Tremore

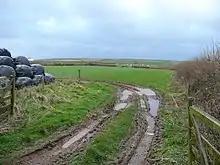
A field near Tremore

Tremore is a small hamlet in the parish of Lanivet in Cornwall, England, United Kingdom. It is very close to the border of the parishes of Lanivet and Withiel.